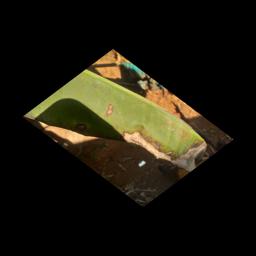
Label: MALBHOG LEAF